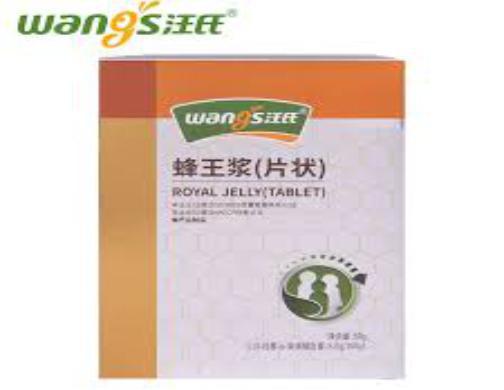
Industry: Food